Ivan Federico

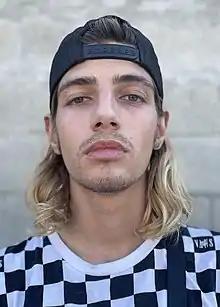

Ivan Federico (born 20 March 1999 in Cirié) is an Italian skateboarder. He has competed in men's park events at several World Skate Championships, notably winning bronze in 2016. He has also competed at X Games, finishing fourth in 2017 and winning gold in 2019.